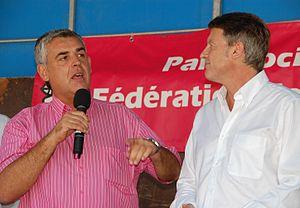
Pascal Terrase et Vincent Peillon, en septembre 2009.
Pascal Terrasse, né le 26 octobre 1964 à Bagnols-sur-Cèze, est un ancien homme politique français, membre du Parti socialiste, député de l'Ardèche de 1997 à 2017 et président du conseil général de l'Ardèche de 2006 à 2012.